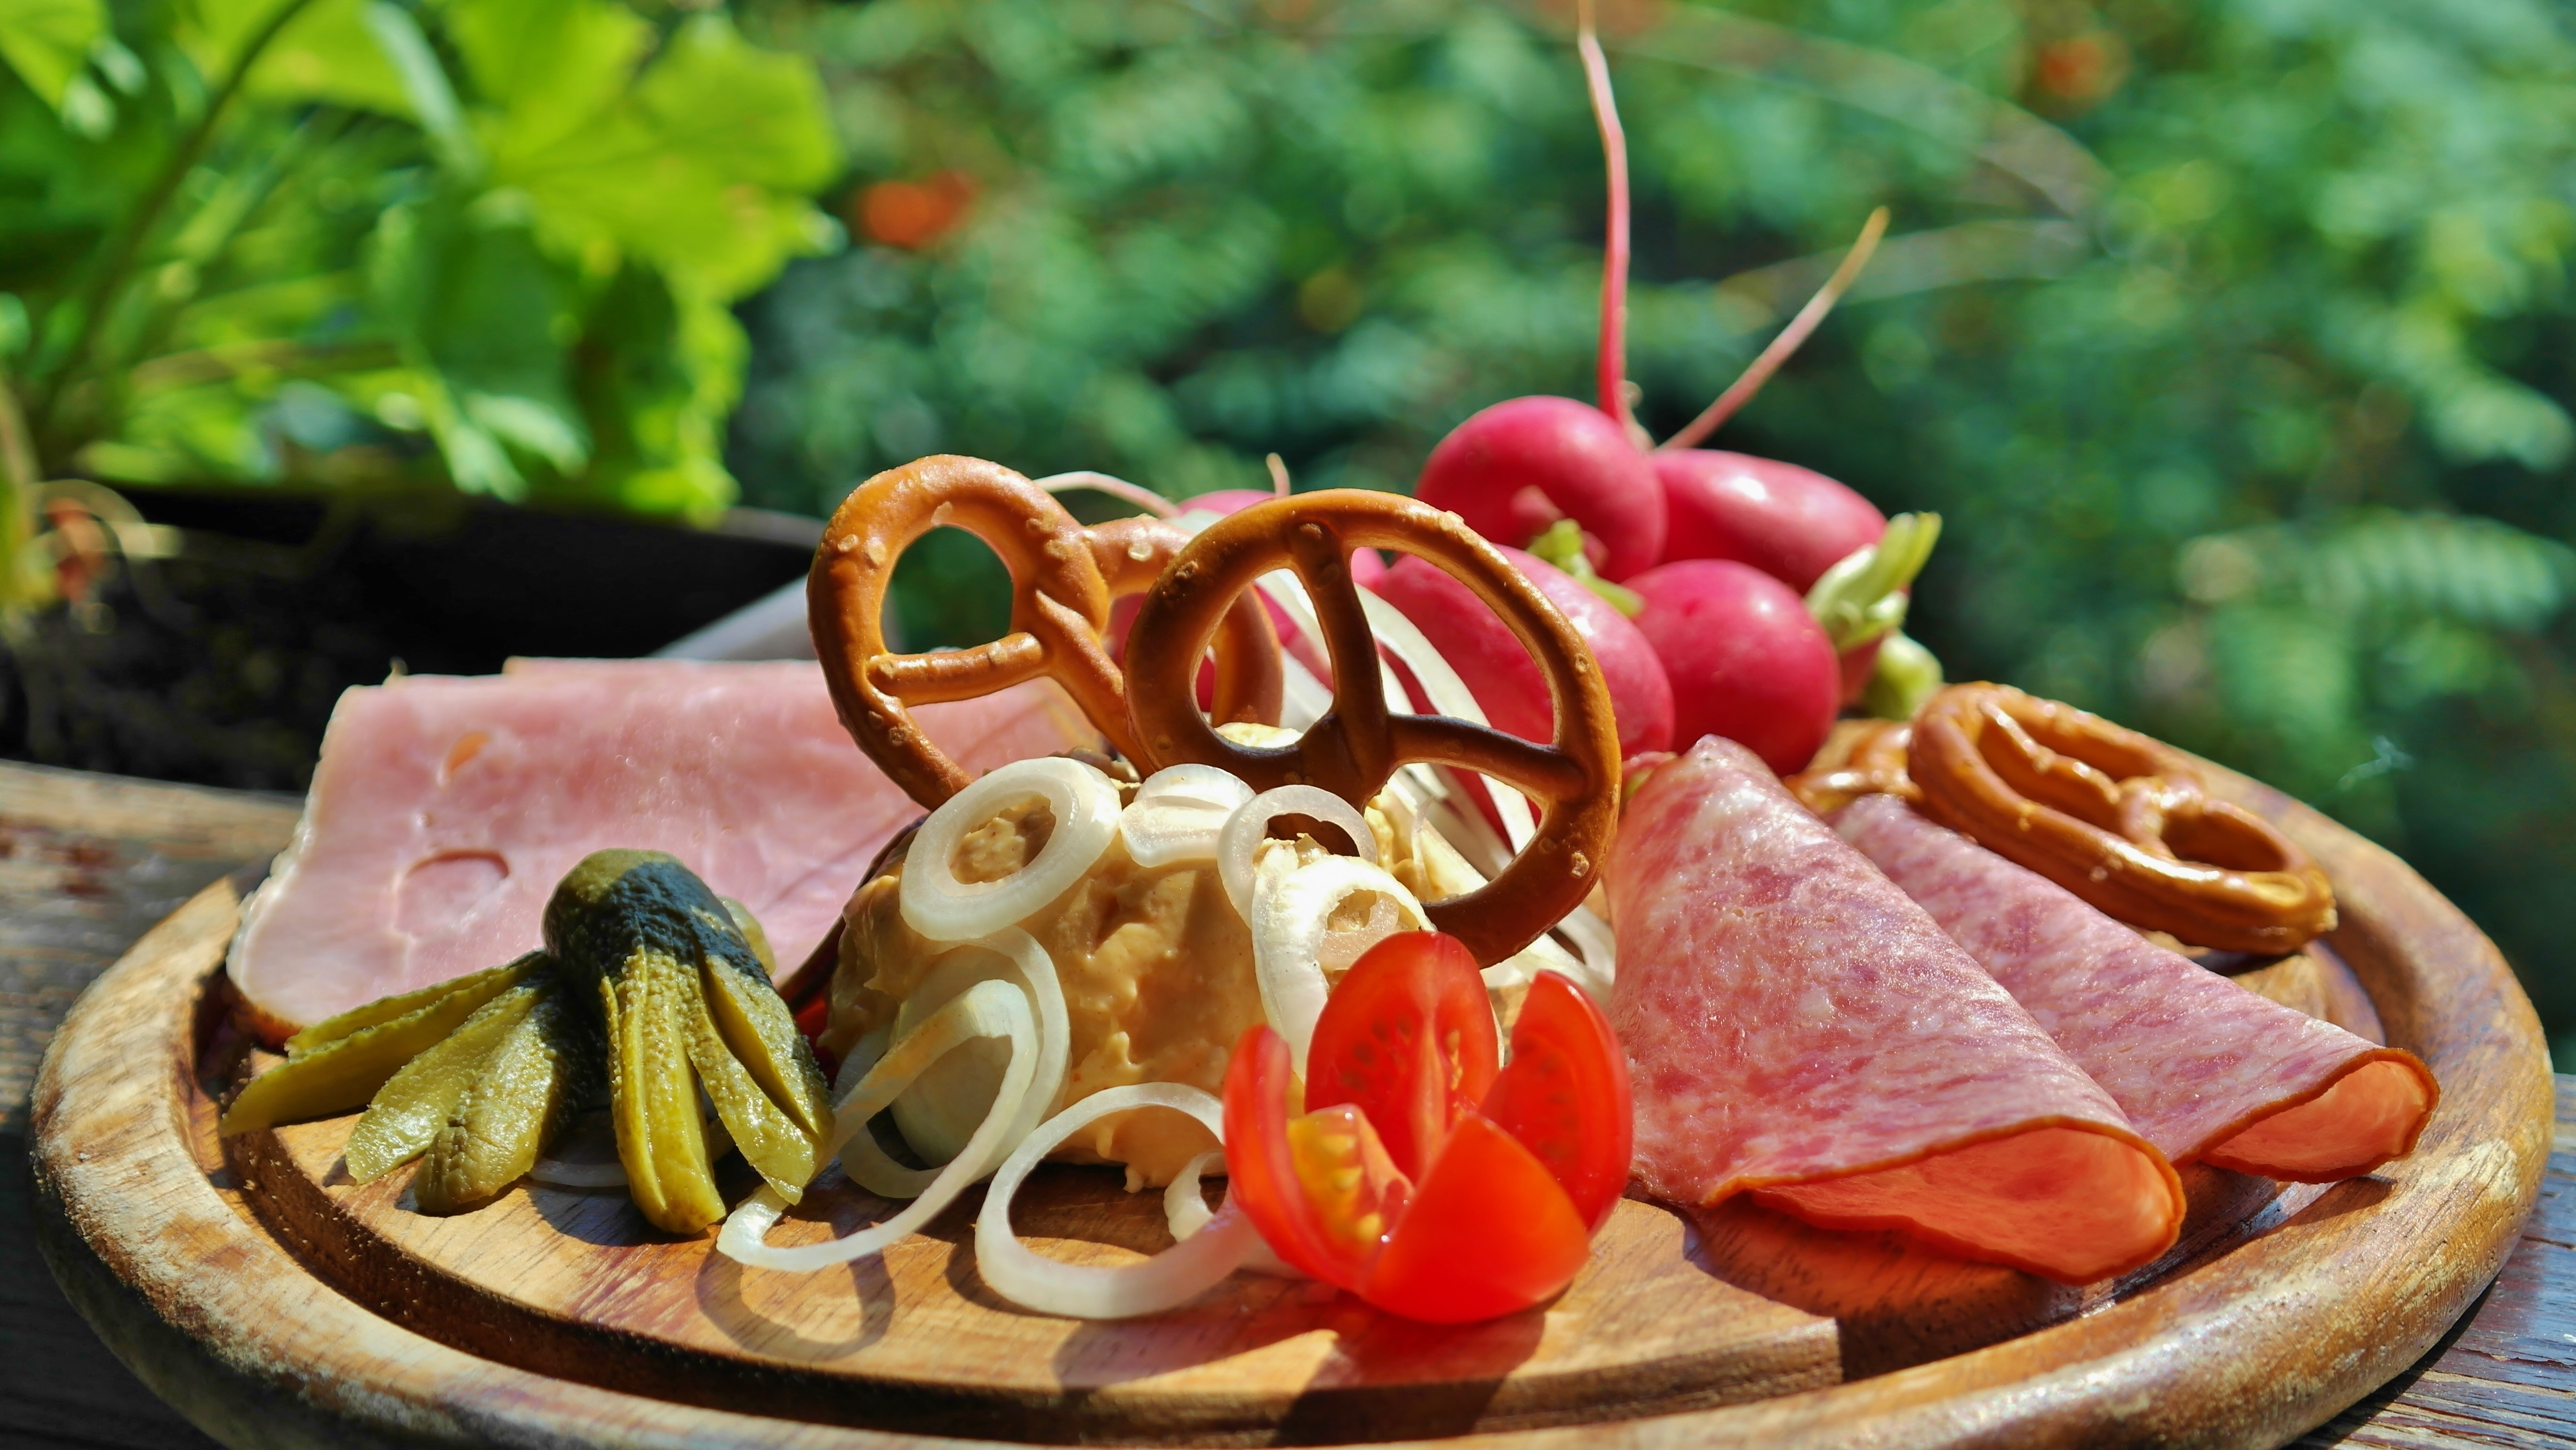
board, dish, meal, food, produce, snack, eat, meat, cuisine, delicious, onion, cheese, tomato, sausage, nutrition, tasty, cucumber, pickle, enjoy, benefit from, ham, baked goods, hunger, wooden board, wreak, vespers, bavarian, breze